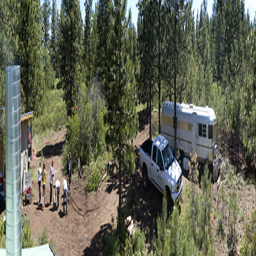
People in the woods with an RV and truck.
Many people are camping in the forest and there happens to be a camper and a truck parked there also.
A truck and trailer are parked in nature.
A wide shot of a group of people in the woods near a camper.
People at a camping site with a camper trailer and pickup truck parked near trees.